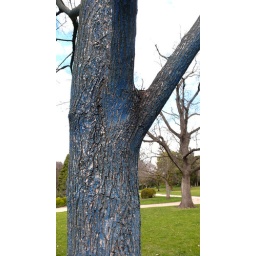
A blue tree in the garden!